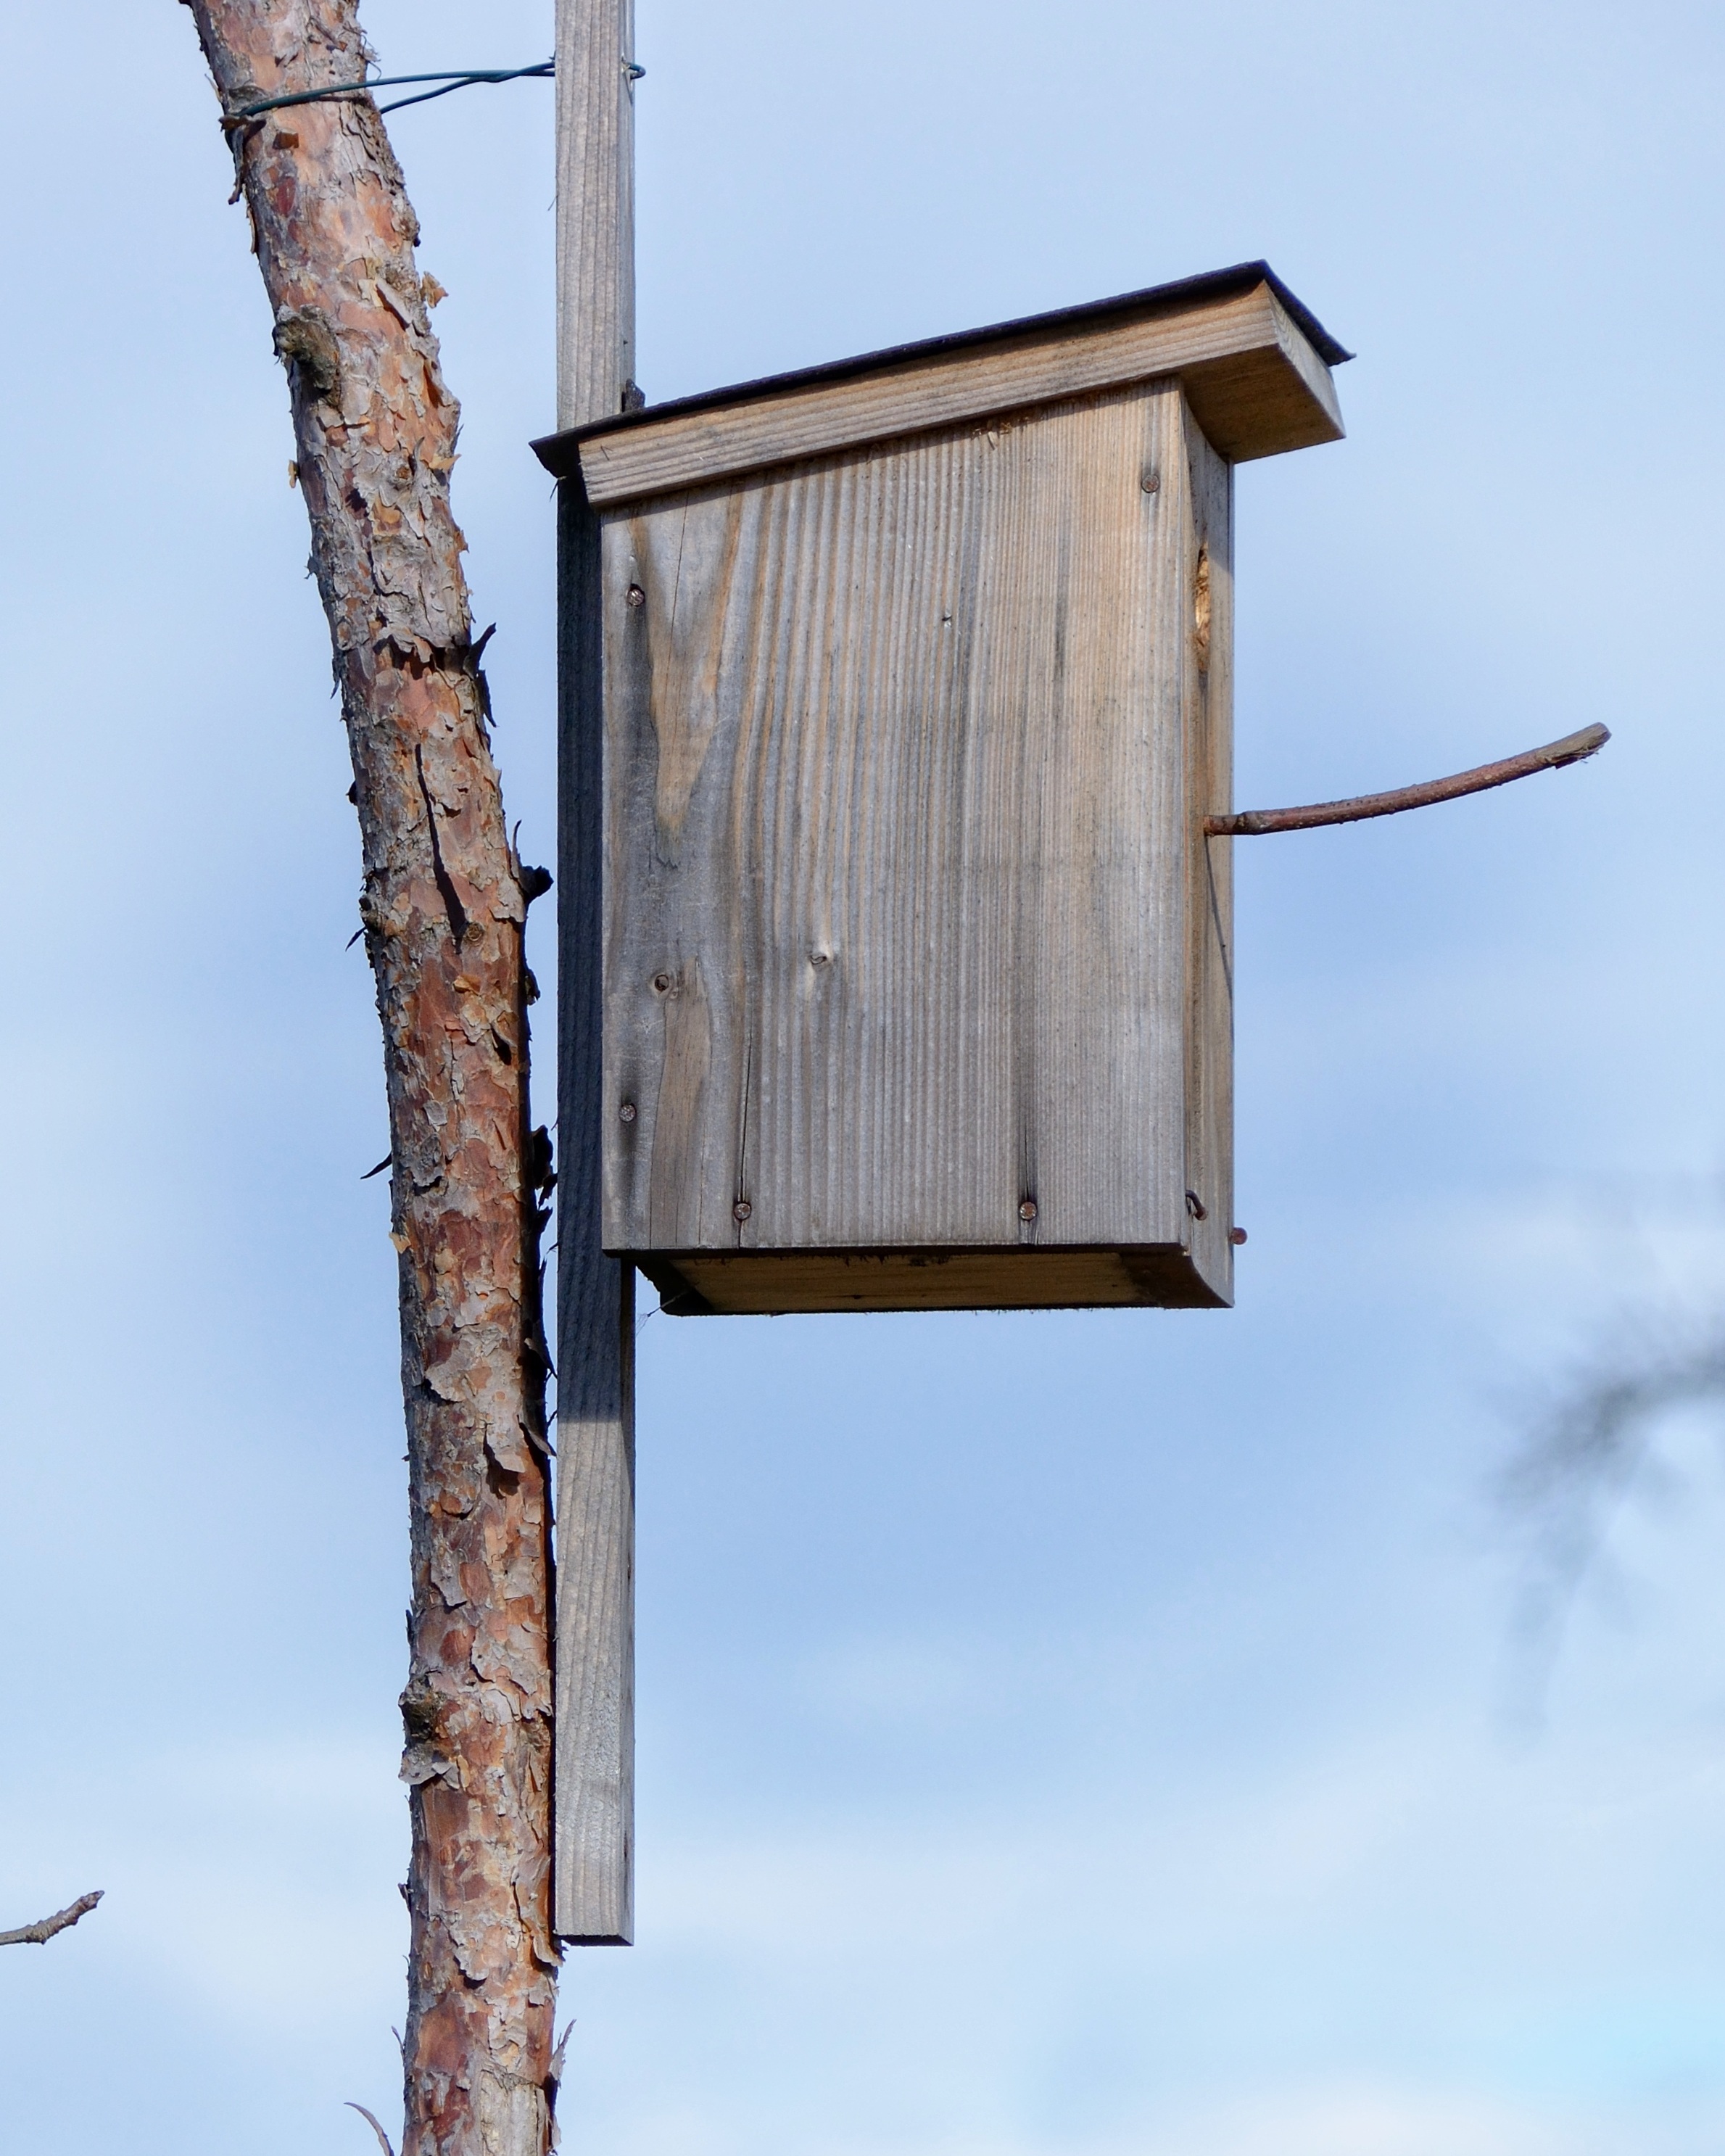
nature, bird, wood, street light, lighting, shelter, nest, breed, aviary, hatchery, nature conservation, bird feeder, nesting place, nesting box, nesting help, animal welfare, incubator, man made object, perching bird